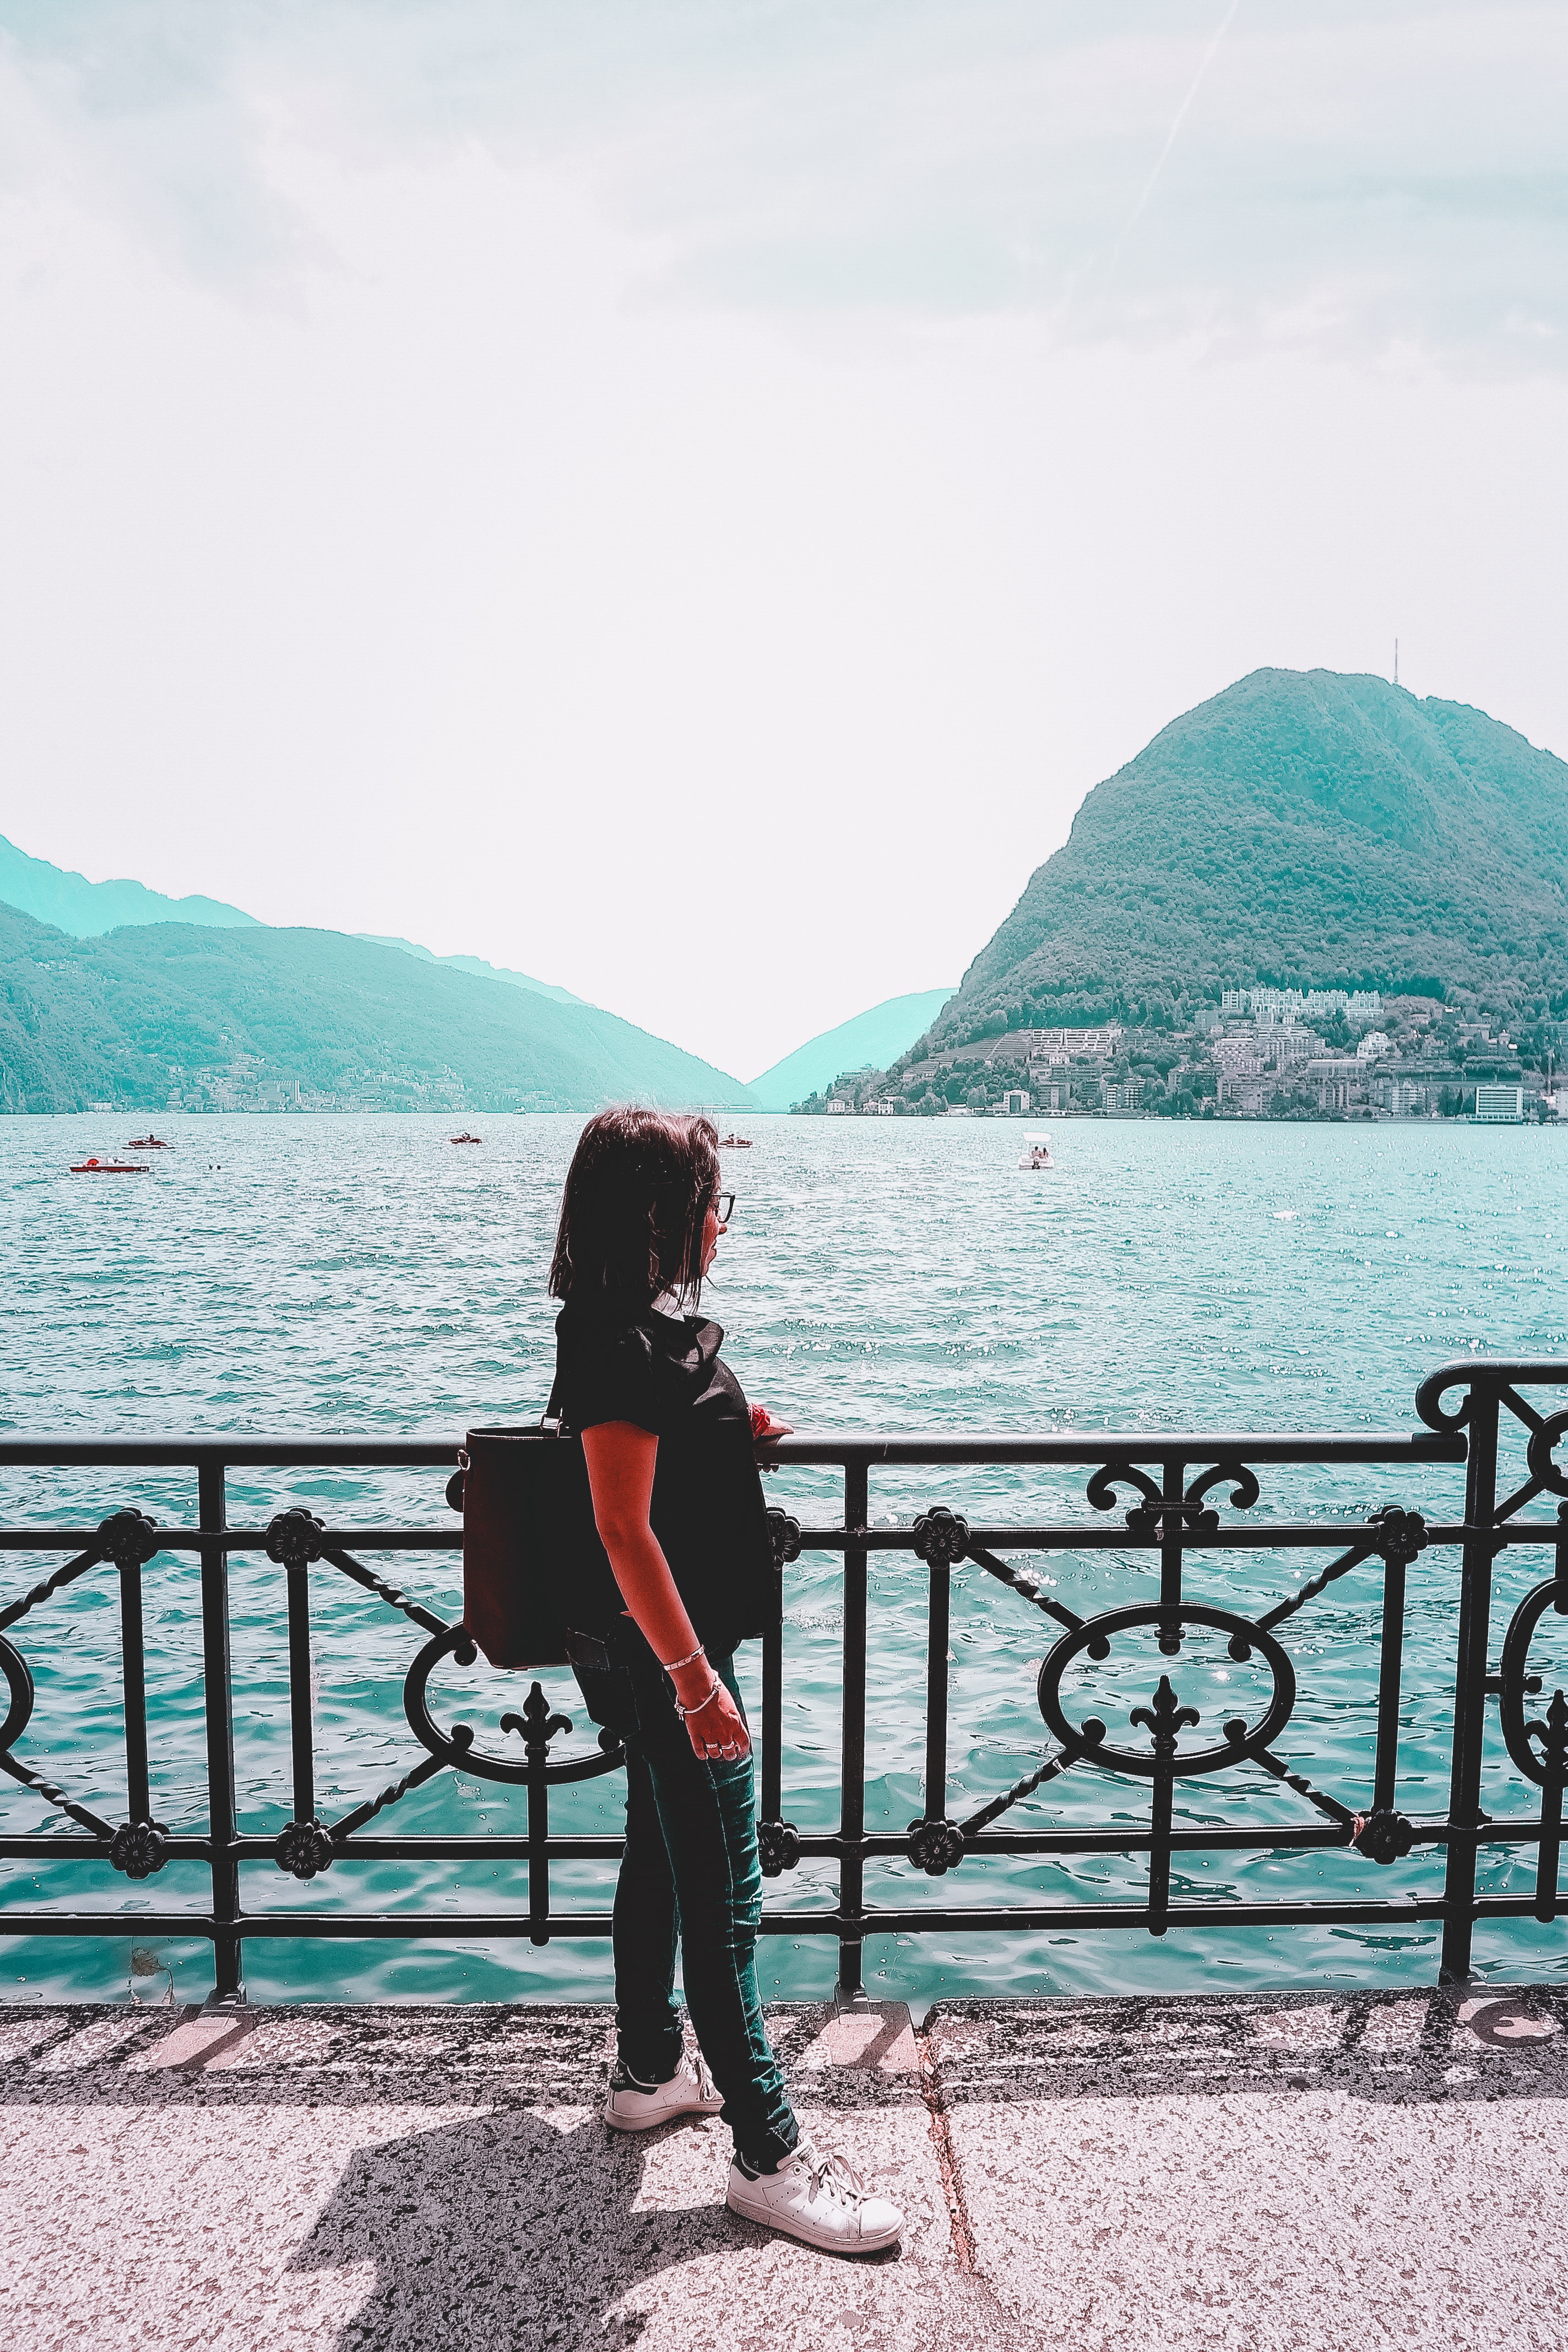
sky, beauty, tourism, sea, turquoise, water, vacation, travel, mountain, sitting, ocean, lake, leisure, photography, horizon, cloud, hill, bay